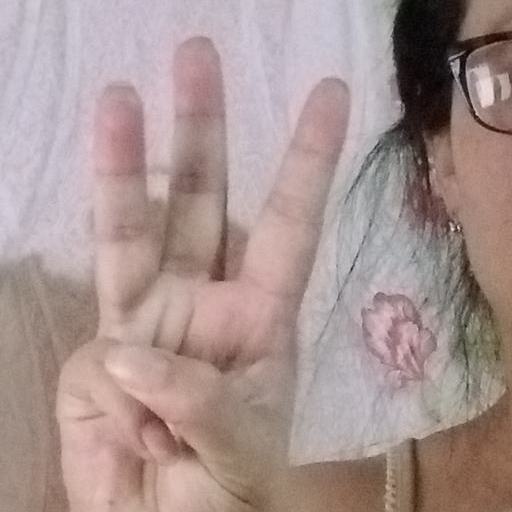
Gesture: three